Anti-German sentiment

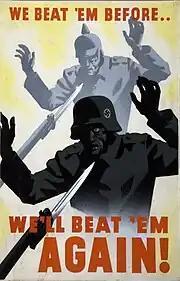
WWII poster

Between 1931 and 1940, 114,000 Germans and thousands of Austrians moved to the United States, many of whomincluding, e.g., Nobel prize winner Albert Einstein, Lion Feuchtwanger, Bertold Brecht, Henry Kissinger, Arnold Schoenberg, Hanns Eisler and Thomas Mannwere either Jewish Germans or anti-Nazis who were fleeing Nazi oppression. About 25,000 people became paying members of the pro-Nazi German American Bund during the years before the war. The Alien Registration Act of 1940 required 300,000 German-born resident aliens who had German citizenship to register with the Federal government, and restricted their travel and property ownership rights.